Israel

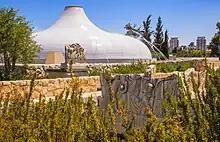
Shrine of the Book, repository of the Dead Sea Scrolls in Jerusalem

Tourism, especially religious tourism, is an important industry, with beaches, archaeological, other historical and biblical sites, and unique geography also drawing tourists. In 2017, a record 3.6 million tourists visited Israel, yielding a 25 percent growth since 2016 and contributed NIS 20 billion to the economy.